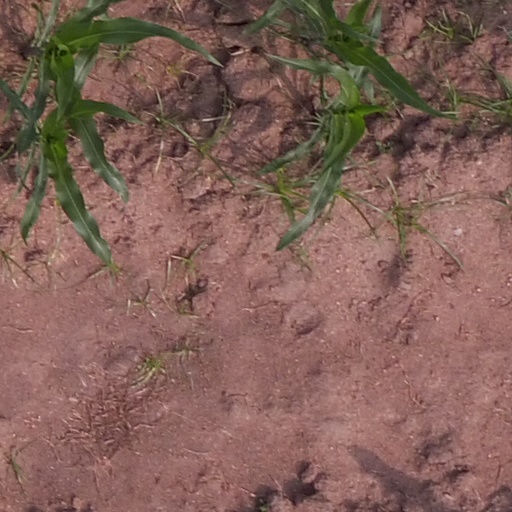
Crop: maize; corn